Three Crosses

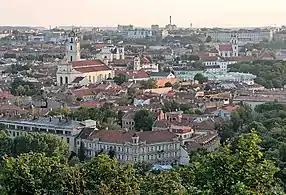
Vilnius Old Town as seen from the top of the hill

Regardless of whether the legend about the Franciscan martyrs is true or not, their story spread from the early 16th century. The original wooden Three Crosses were built on the Bleak Hill, the place where seven friars were beheaded, sometime before 1649. That is the year when the crosses were depicted in a panegyric to Bishop Jerzy Tyszkiewicz. Around the same time Tyszkiewicz began a case to canonize the fourteen friars. There is some evidence that the crosses were built before 1636 as, according to Jan Nepomucen Fijałek, the crosses were also depicted on two silver portraits of St. Casimir that were made in 1636 and hung in Vilnius Cathedral. However, the portraits did not survive and Fijałek's claim cannot be verified.